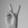
ASL letter: V